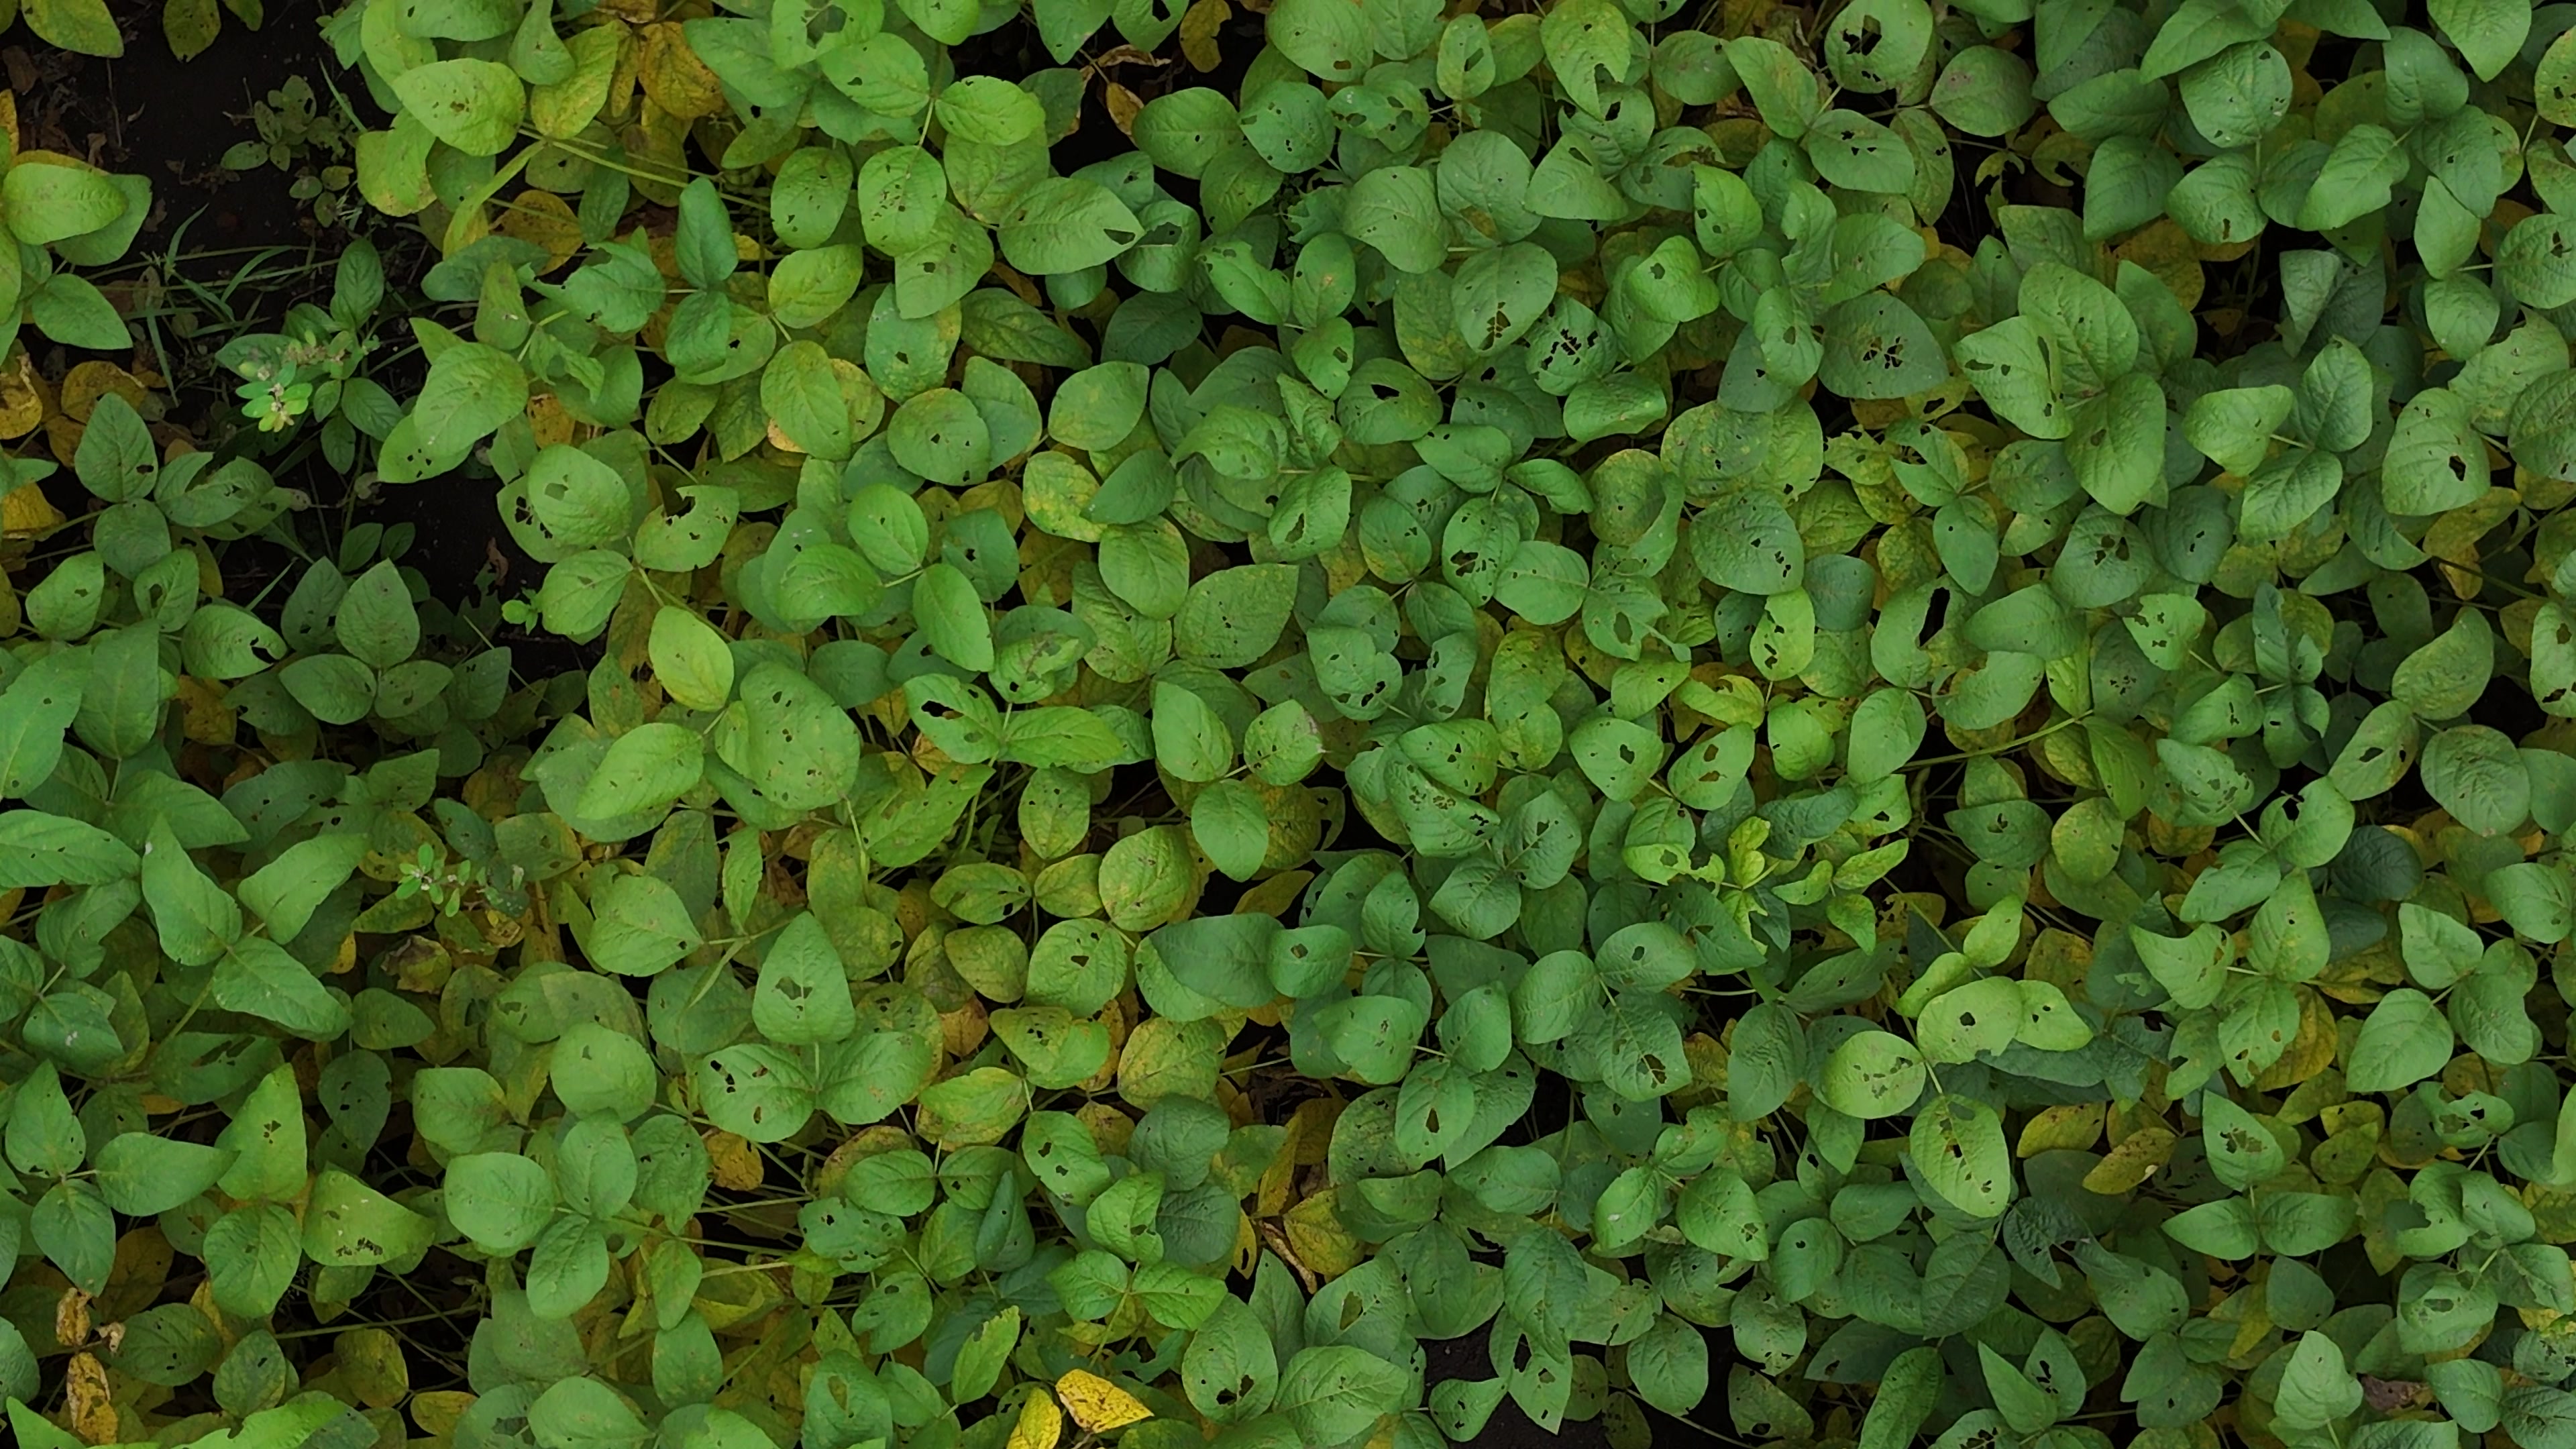
Label: Mosaic